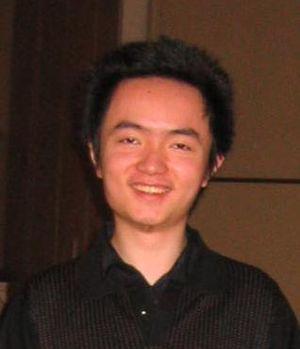
Wen-Yu Shen est un pianiste chinois, né le 13 octobre 1986.